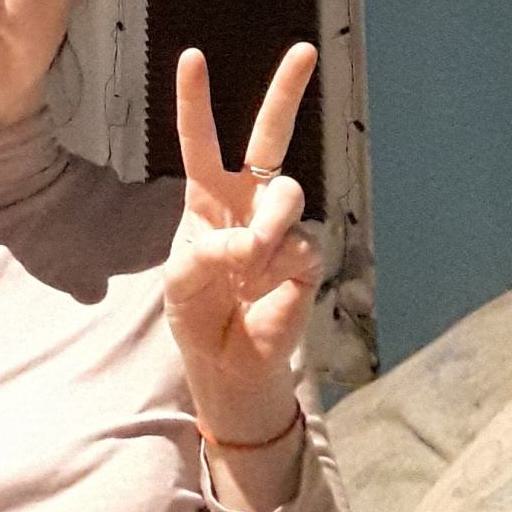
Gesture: peace